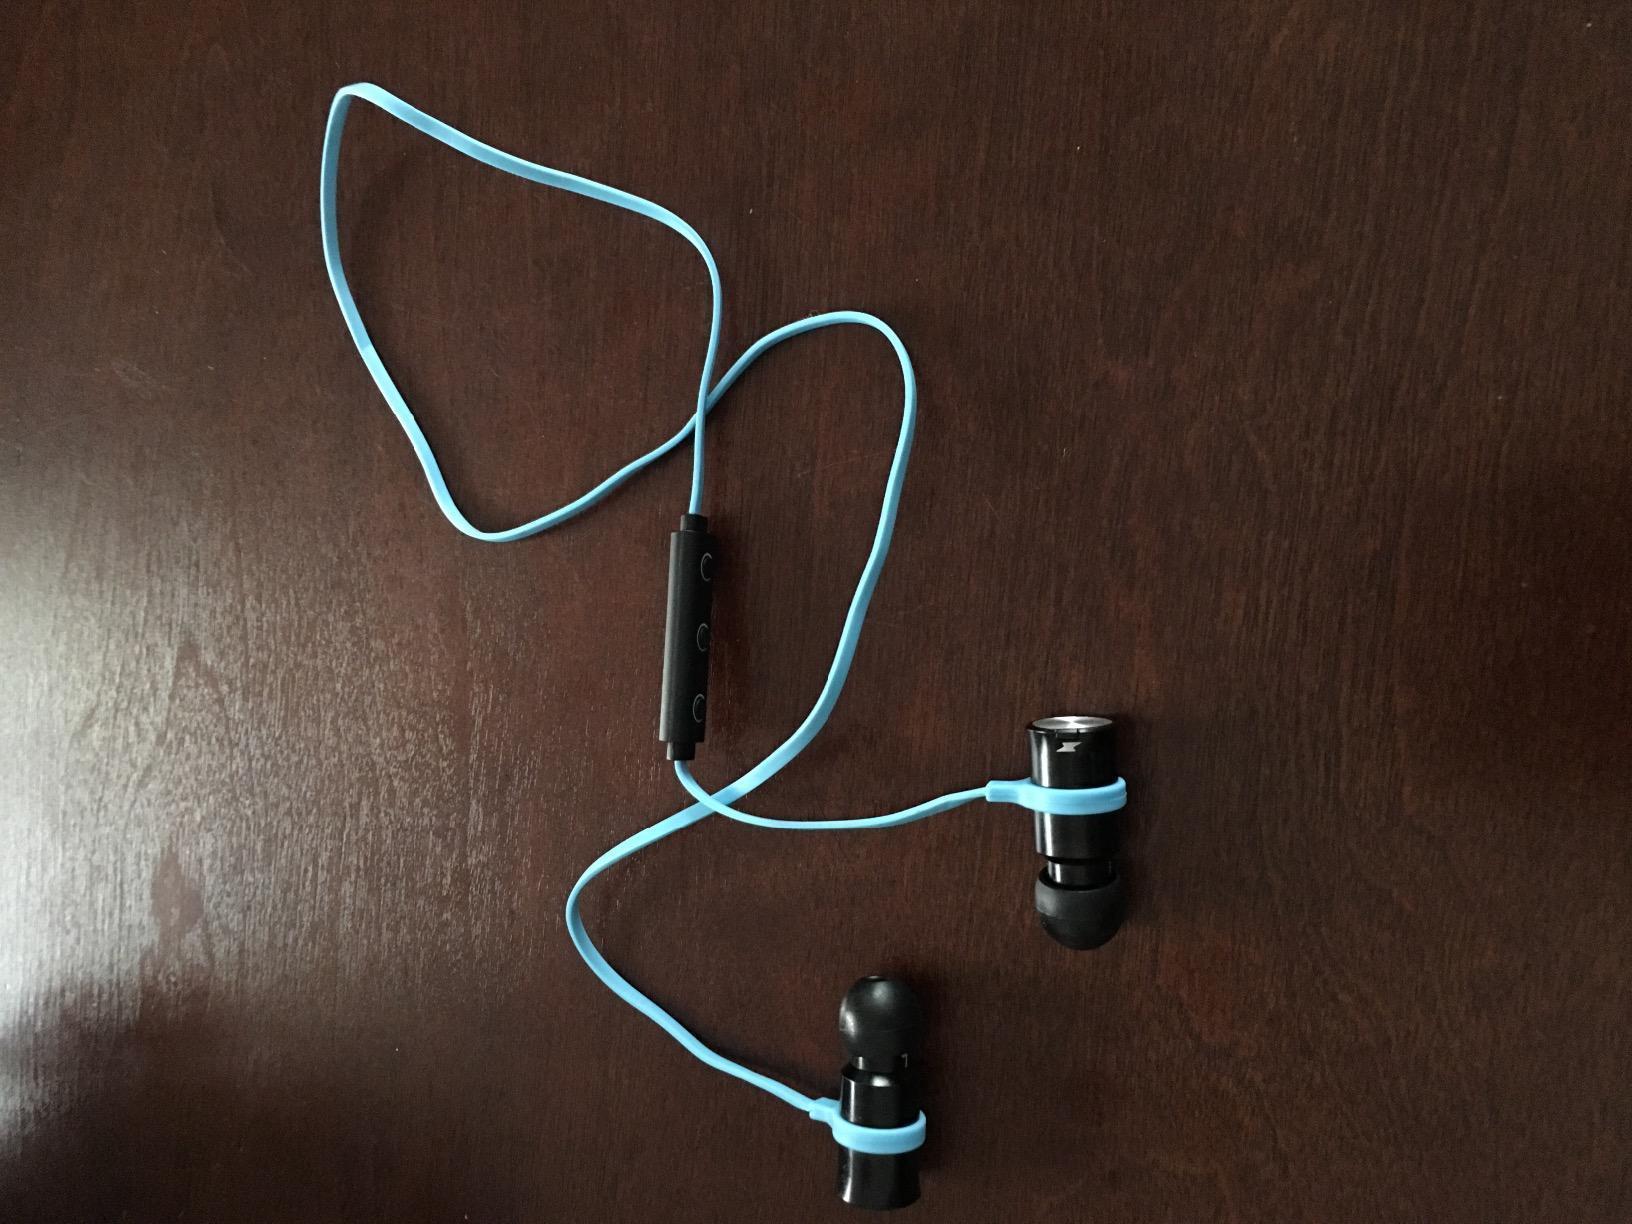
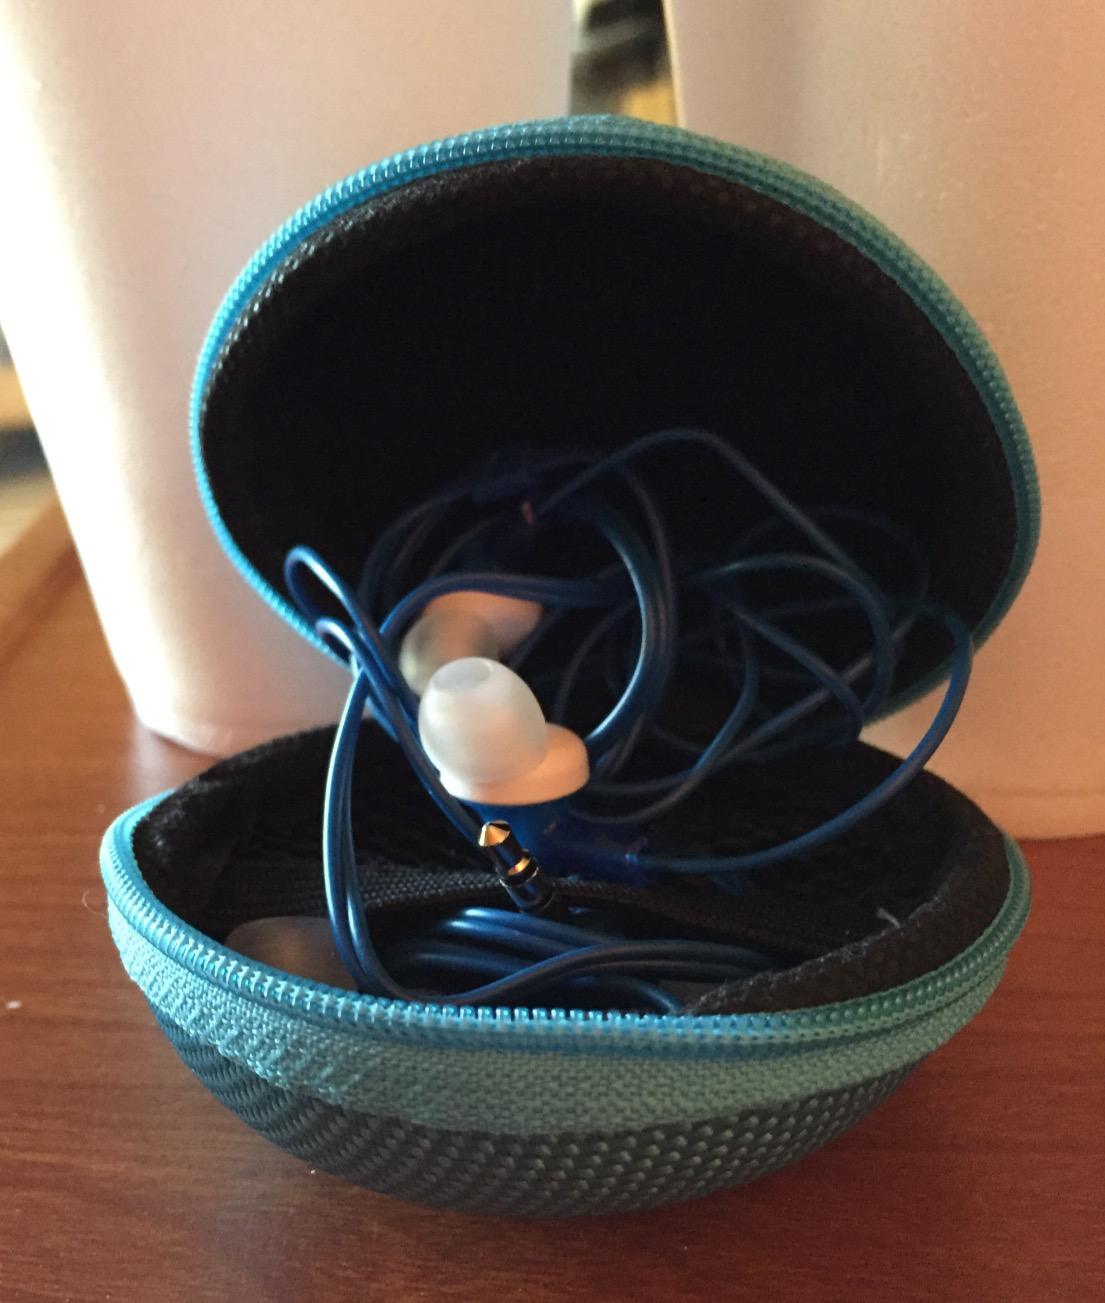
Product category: earbuds
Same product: no